Butyl rubber

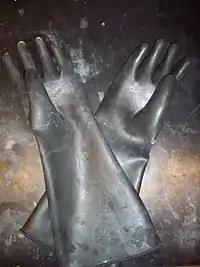
Butyl rubber gloves

Butyl rubber, sometimes just called butyl, is a synthetic rubber, a copolymer of isobutylene with isoprene. The abbreviation IIR stands for isobutylene isoprene rubber. Polyisobutylene, also known as "PIB" or polyisobutene, (CH), is the homopolymer of isobutylene, or 2-methyl-1-propene, on which butyl rubber is based. Butyl rubber is produced by polymerization of about 98% of isobutylene with about 2% of isoprene. Structurally, polyisobutylene resembles polypropylene, but has two methyl groups substituted on every other carbon atom, rather than one. Polyisobutylene is a colorless to light yellow viscoelastic material. It is generally odorless and tasteless, though it may exhibit a slight characteristic odor.